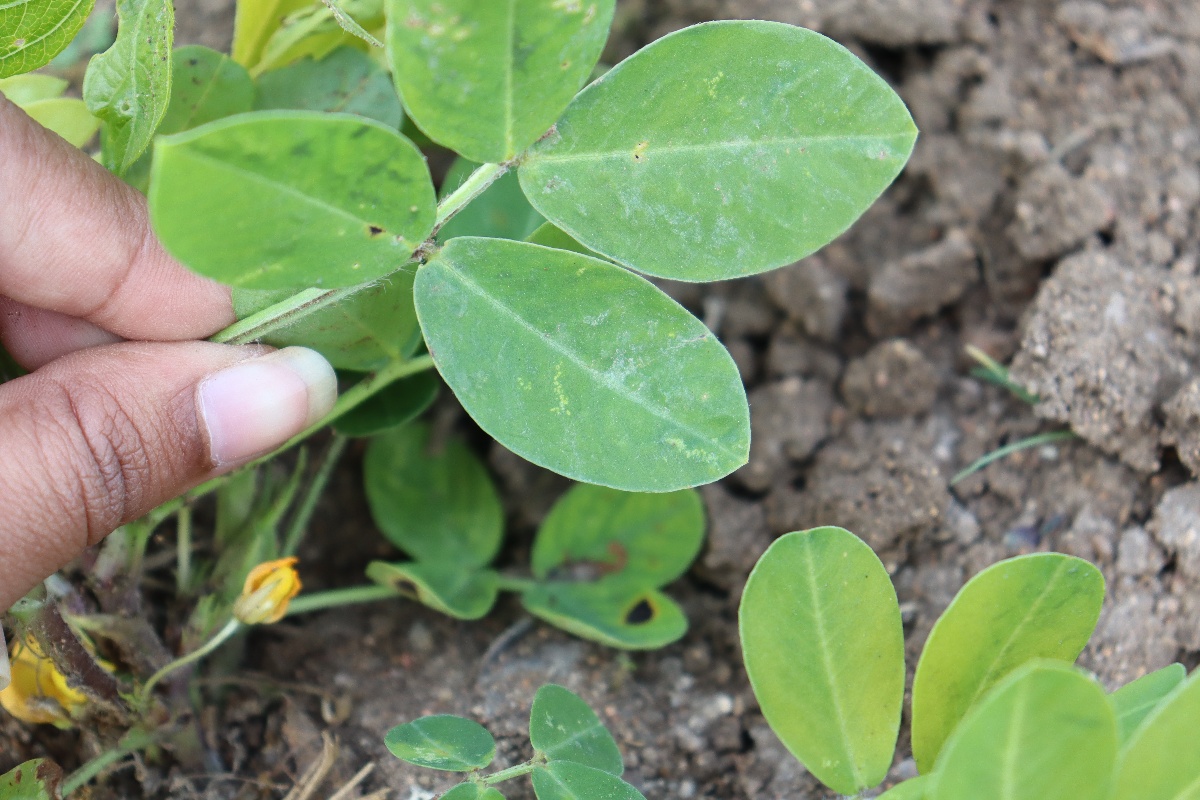
Label: nutrition deficiency